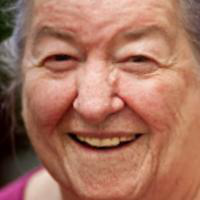
Age group: age 80 +